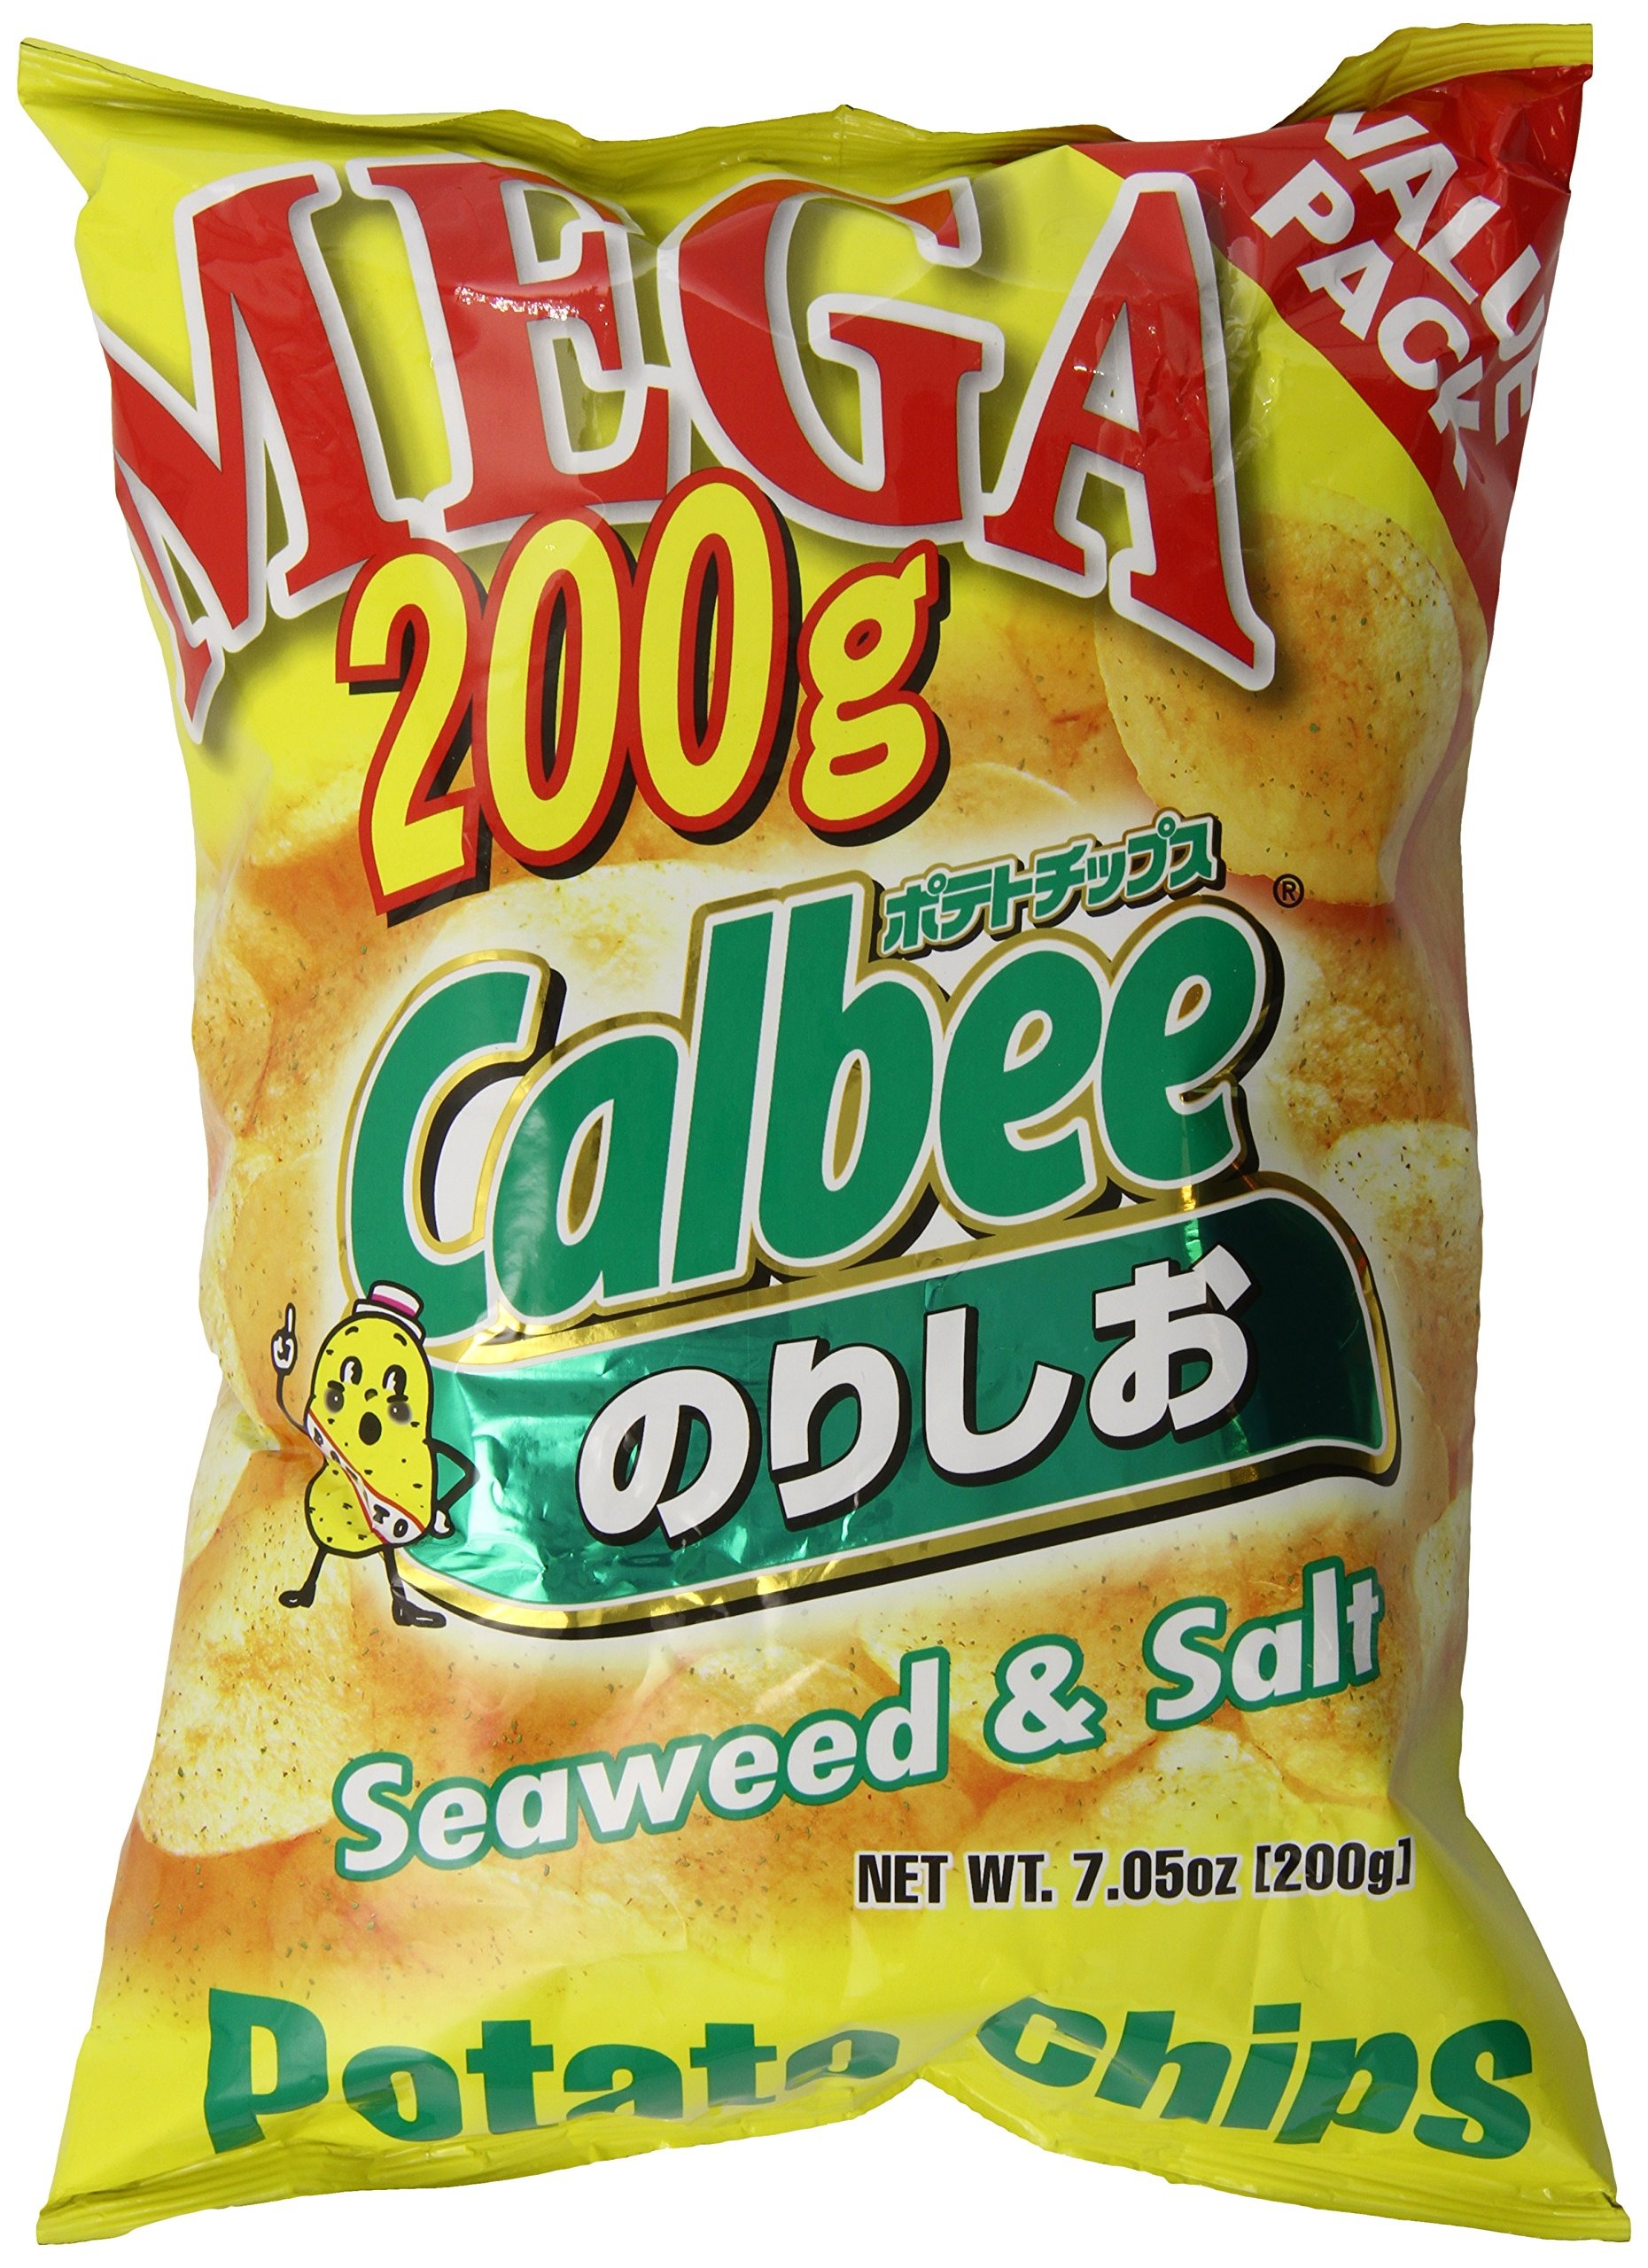
Item Name: Calbee Seaweed and Salt Potato Chips, 7.05 Ounce
Bullet Point 1: Product Type:Grocery
Bullet Point 2: Item Package Dimension:6.0 " L X 5.0 " W X 4.0 " H
Bullet Point 3: Item Package Quantity:1
Bullet Point 4: Country Of Origin: United States
Value: 7.05
Unit: ounce

Price: 13.97